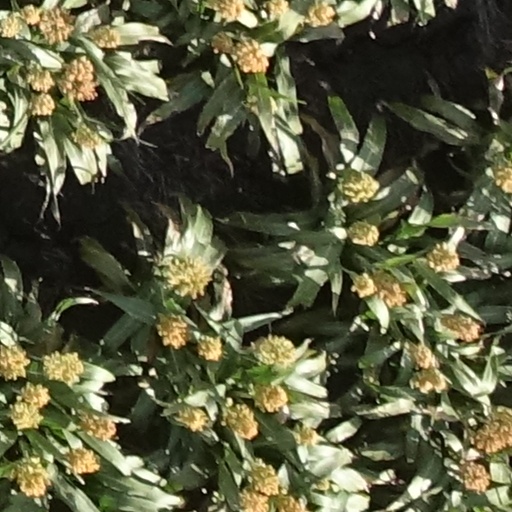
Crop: sorghum